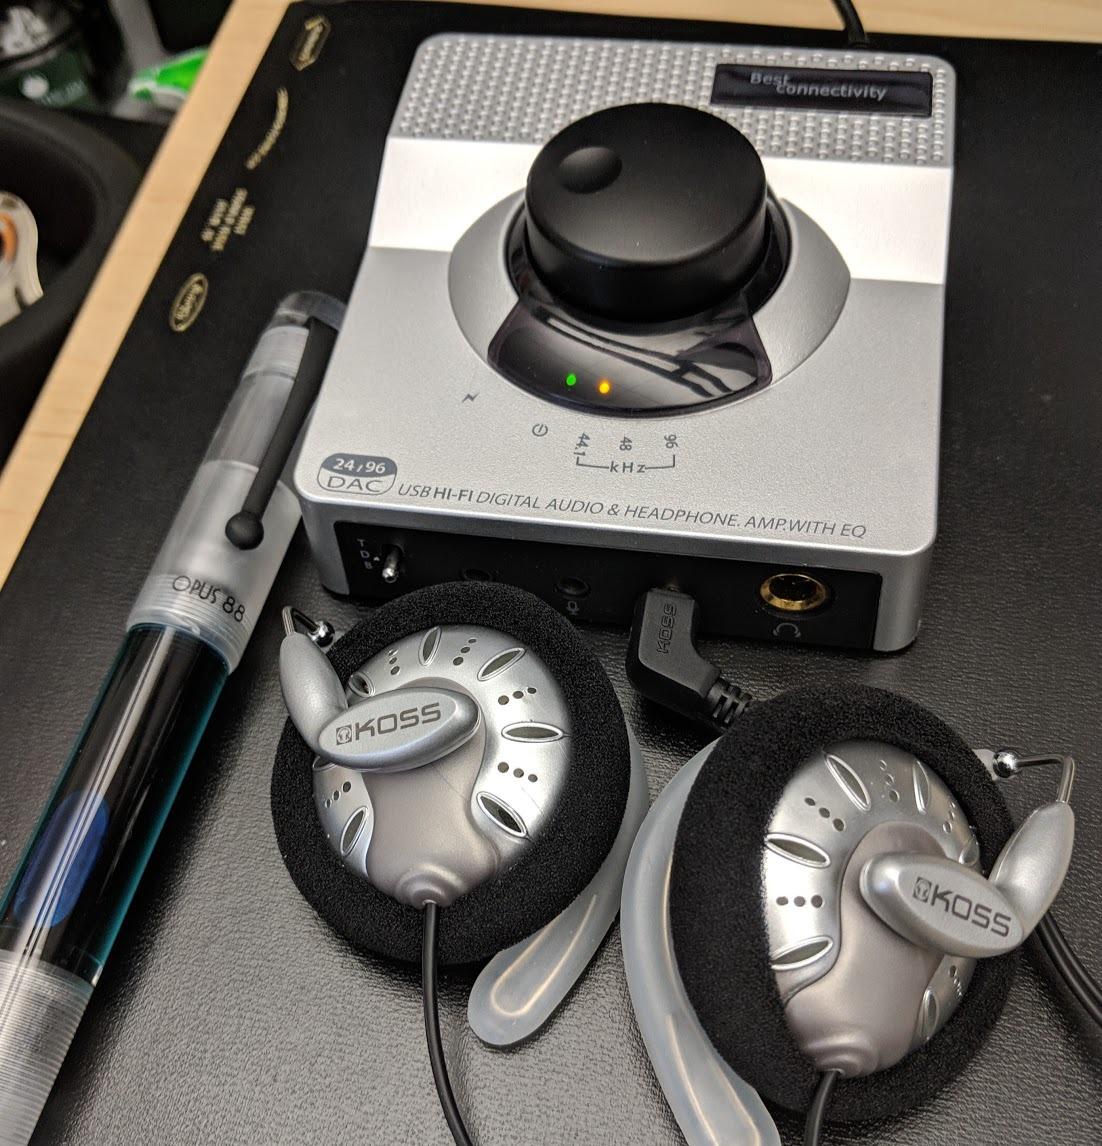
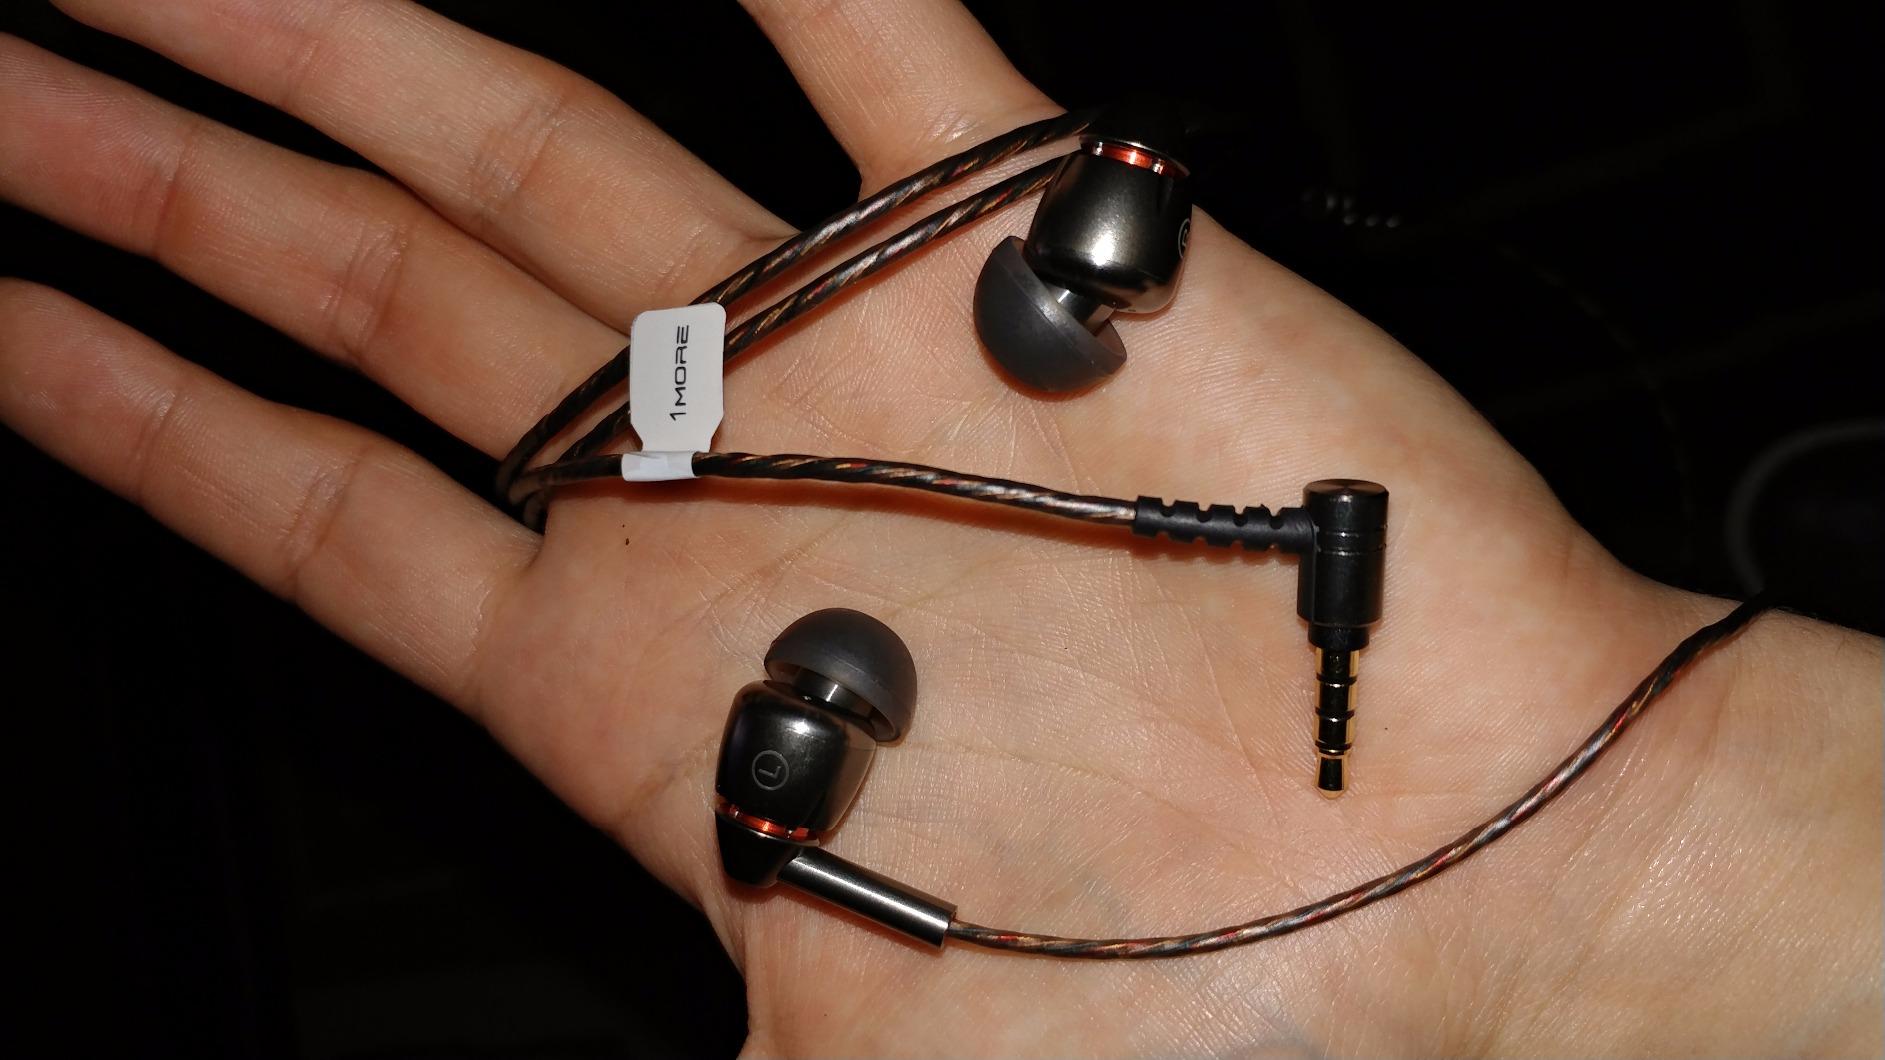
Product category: headphones
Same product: no